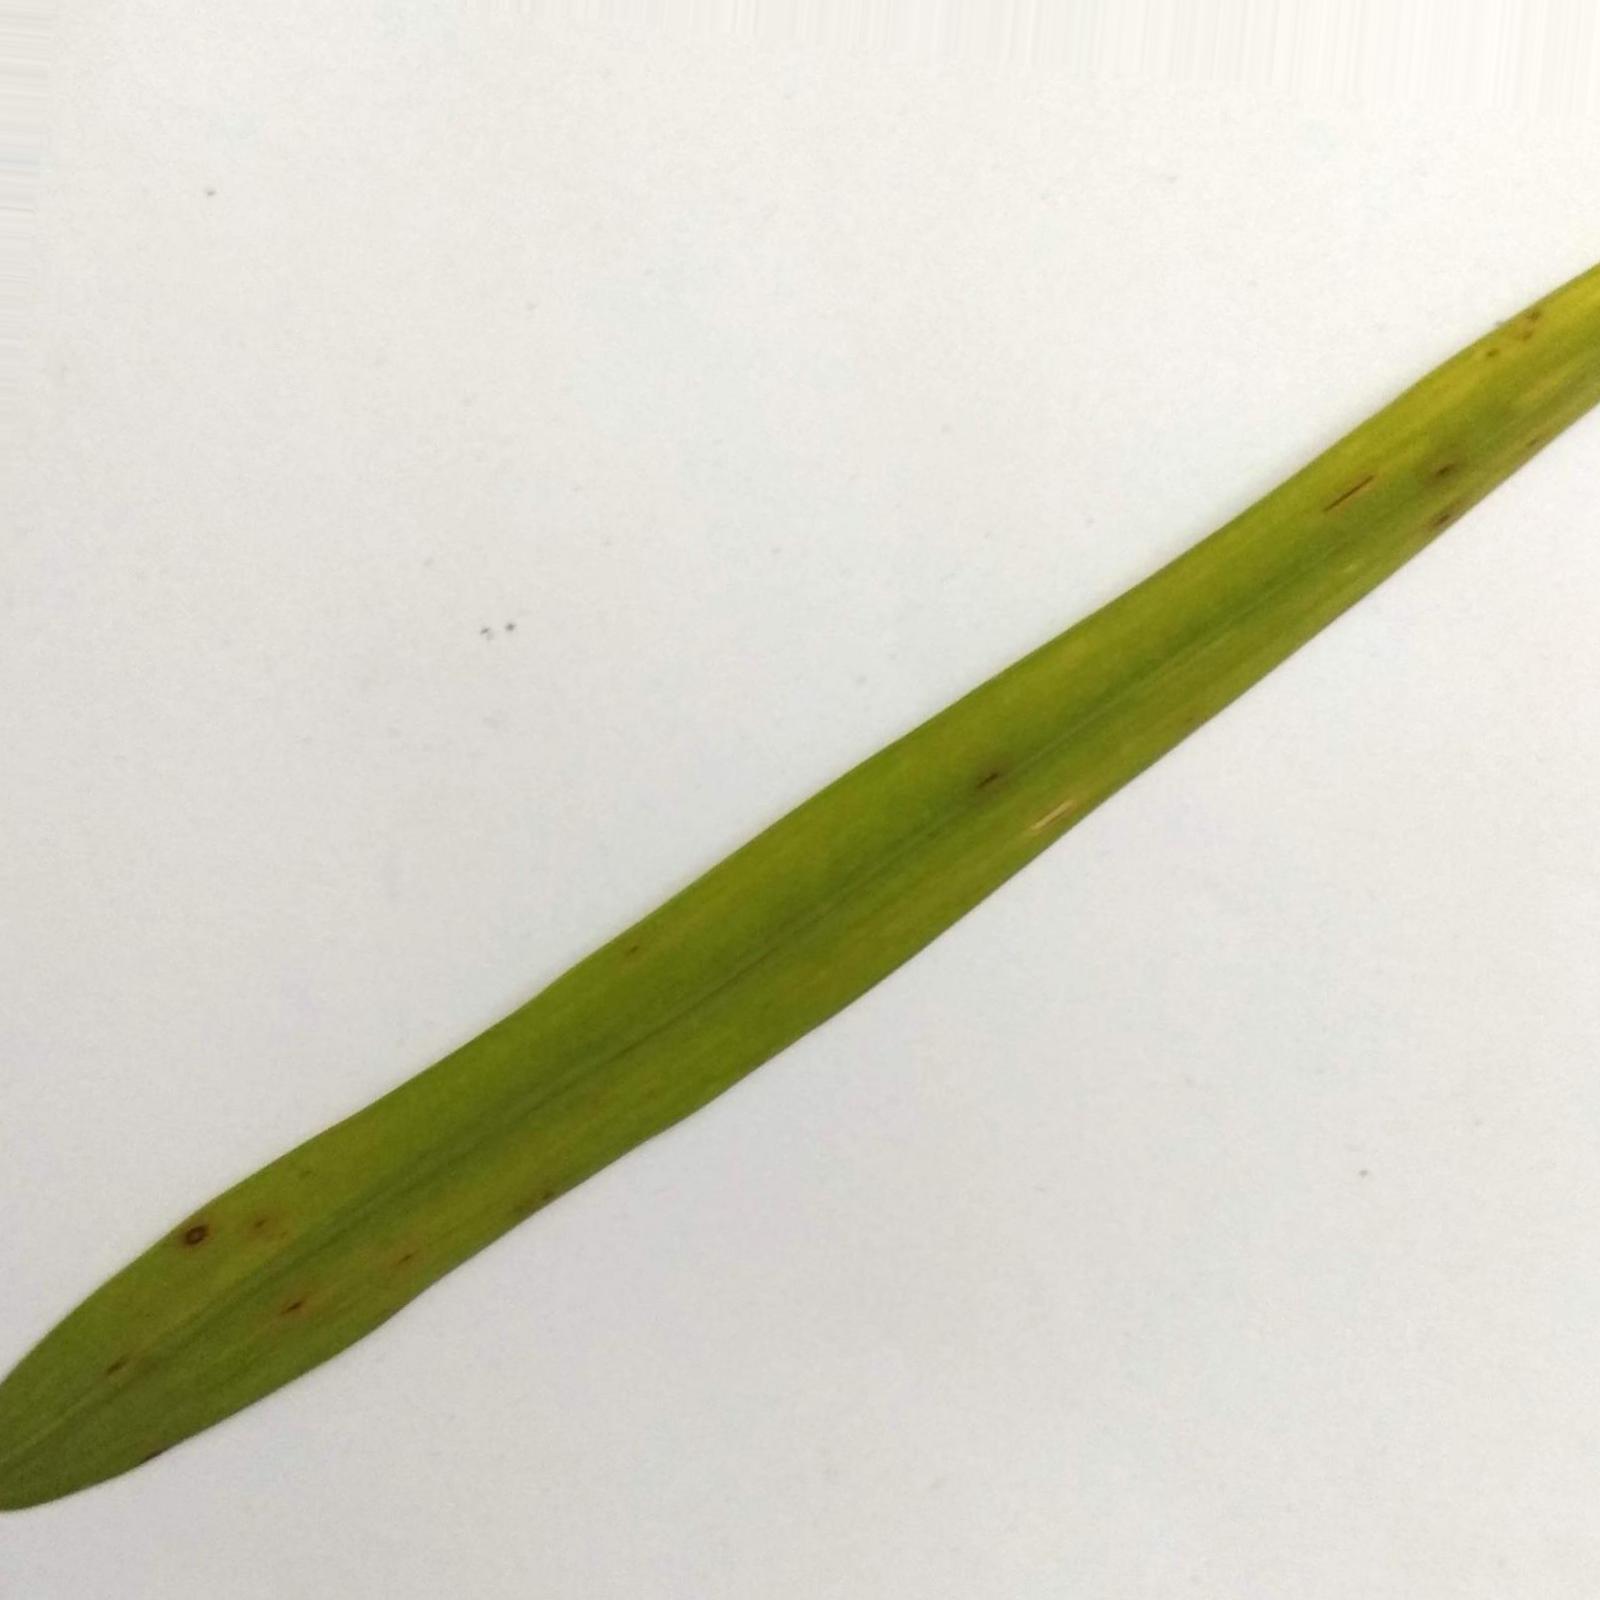
Nhãn: Bệnh Đốm Nâu ( Brown spot )